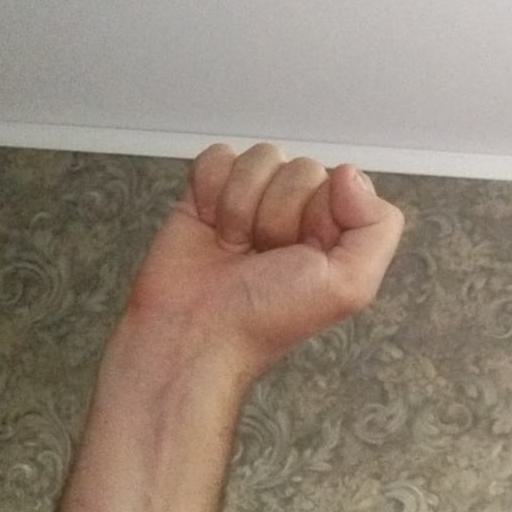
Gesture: fist